2N3055

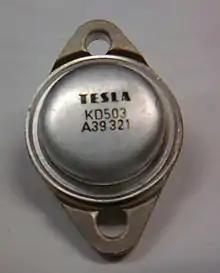
A Tesla KD503 transistor

KD503 is a higher power equivalent used in Eastern Bloc countries, and is intended for general purpose applications. It was produced exclusively by the Czechoslovak electronics company Tesla. KD503 are packaged in a TO-3 case style (called T41 by Tesla), it is a 20 amp, 80 volt, 150 watt power transistor. It has a transition frequency of 2.0 MHz;. The KD503 have higher power and higher current than 2N3055. They were used extensively in the former Eastern Bloc countries in audio power amplifiers made by Czechoslovak Tesla, Polish Unitra.